Philip II of France

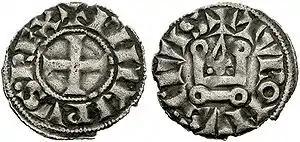
Denier tournois coin of Philip II

In 1208, Philip of Swabia, the successful candidate to become Holy Roman Emperor, was assassinated. As a result, the imperial crown was given to his rival Otto IV, the nephew of King John. Otto, prior to his accession, had promised to help John recover his lost possessions in France, but circumstances prevented him from making good on his promise. By 1212, both John and Otto were engaged in power struggles against Pope Innocent III: John over his refusal to accept the papal nomination for the archbishop of Canterbury, and Otto over his attempt to strip King Frederick II of Germany of the Kingdom of Sicily. Philip decided to take advantage of this situation, first in Germany, where he aided the German noble rebellion in support of the young Frederick. John immediately threw England's weight behind Otto, and Philip now saw his chance to launch a successful invasion of England.